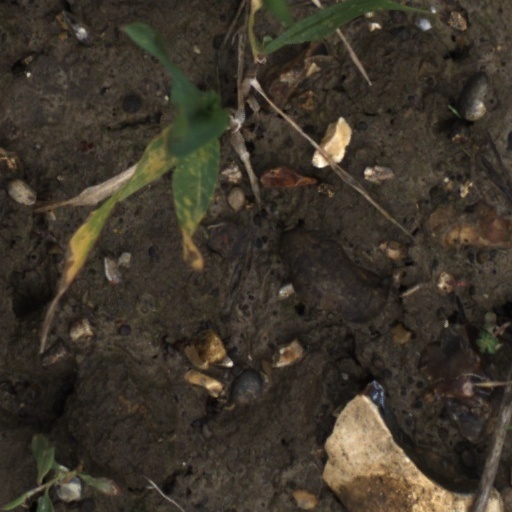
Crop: wheat